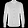
Label: Shirt